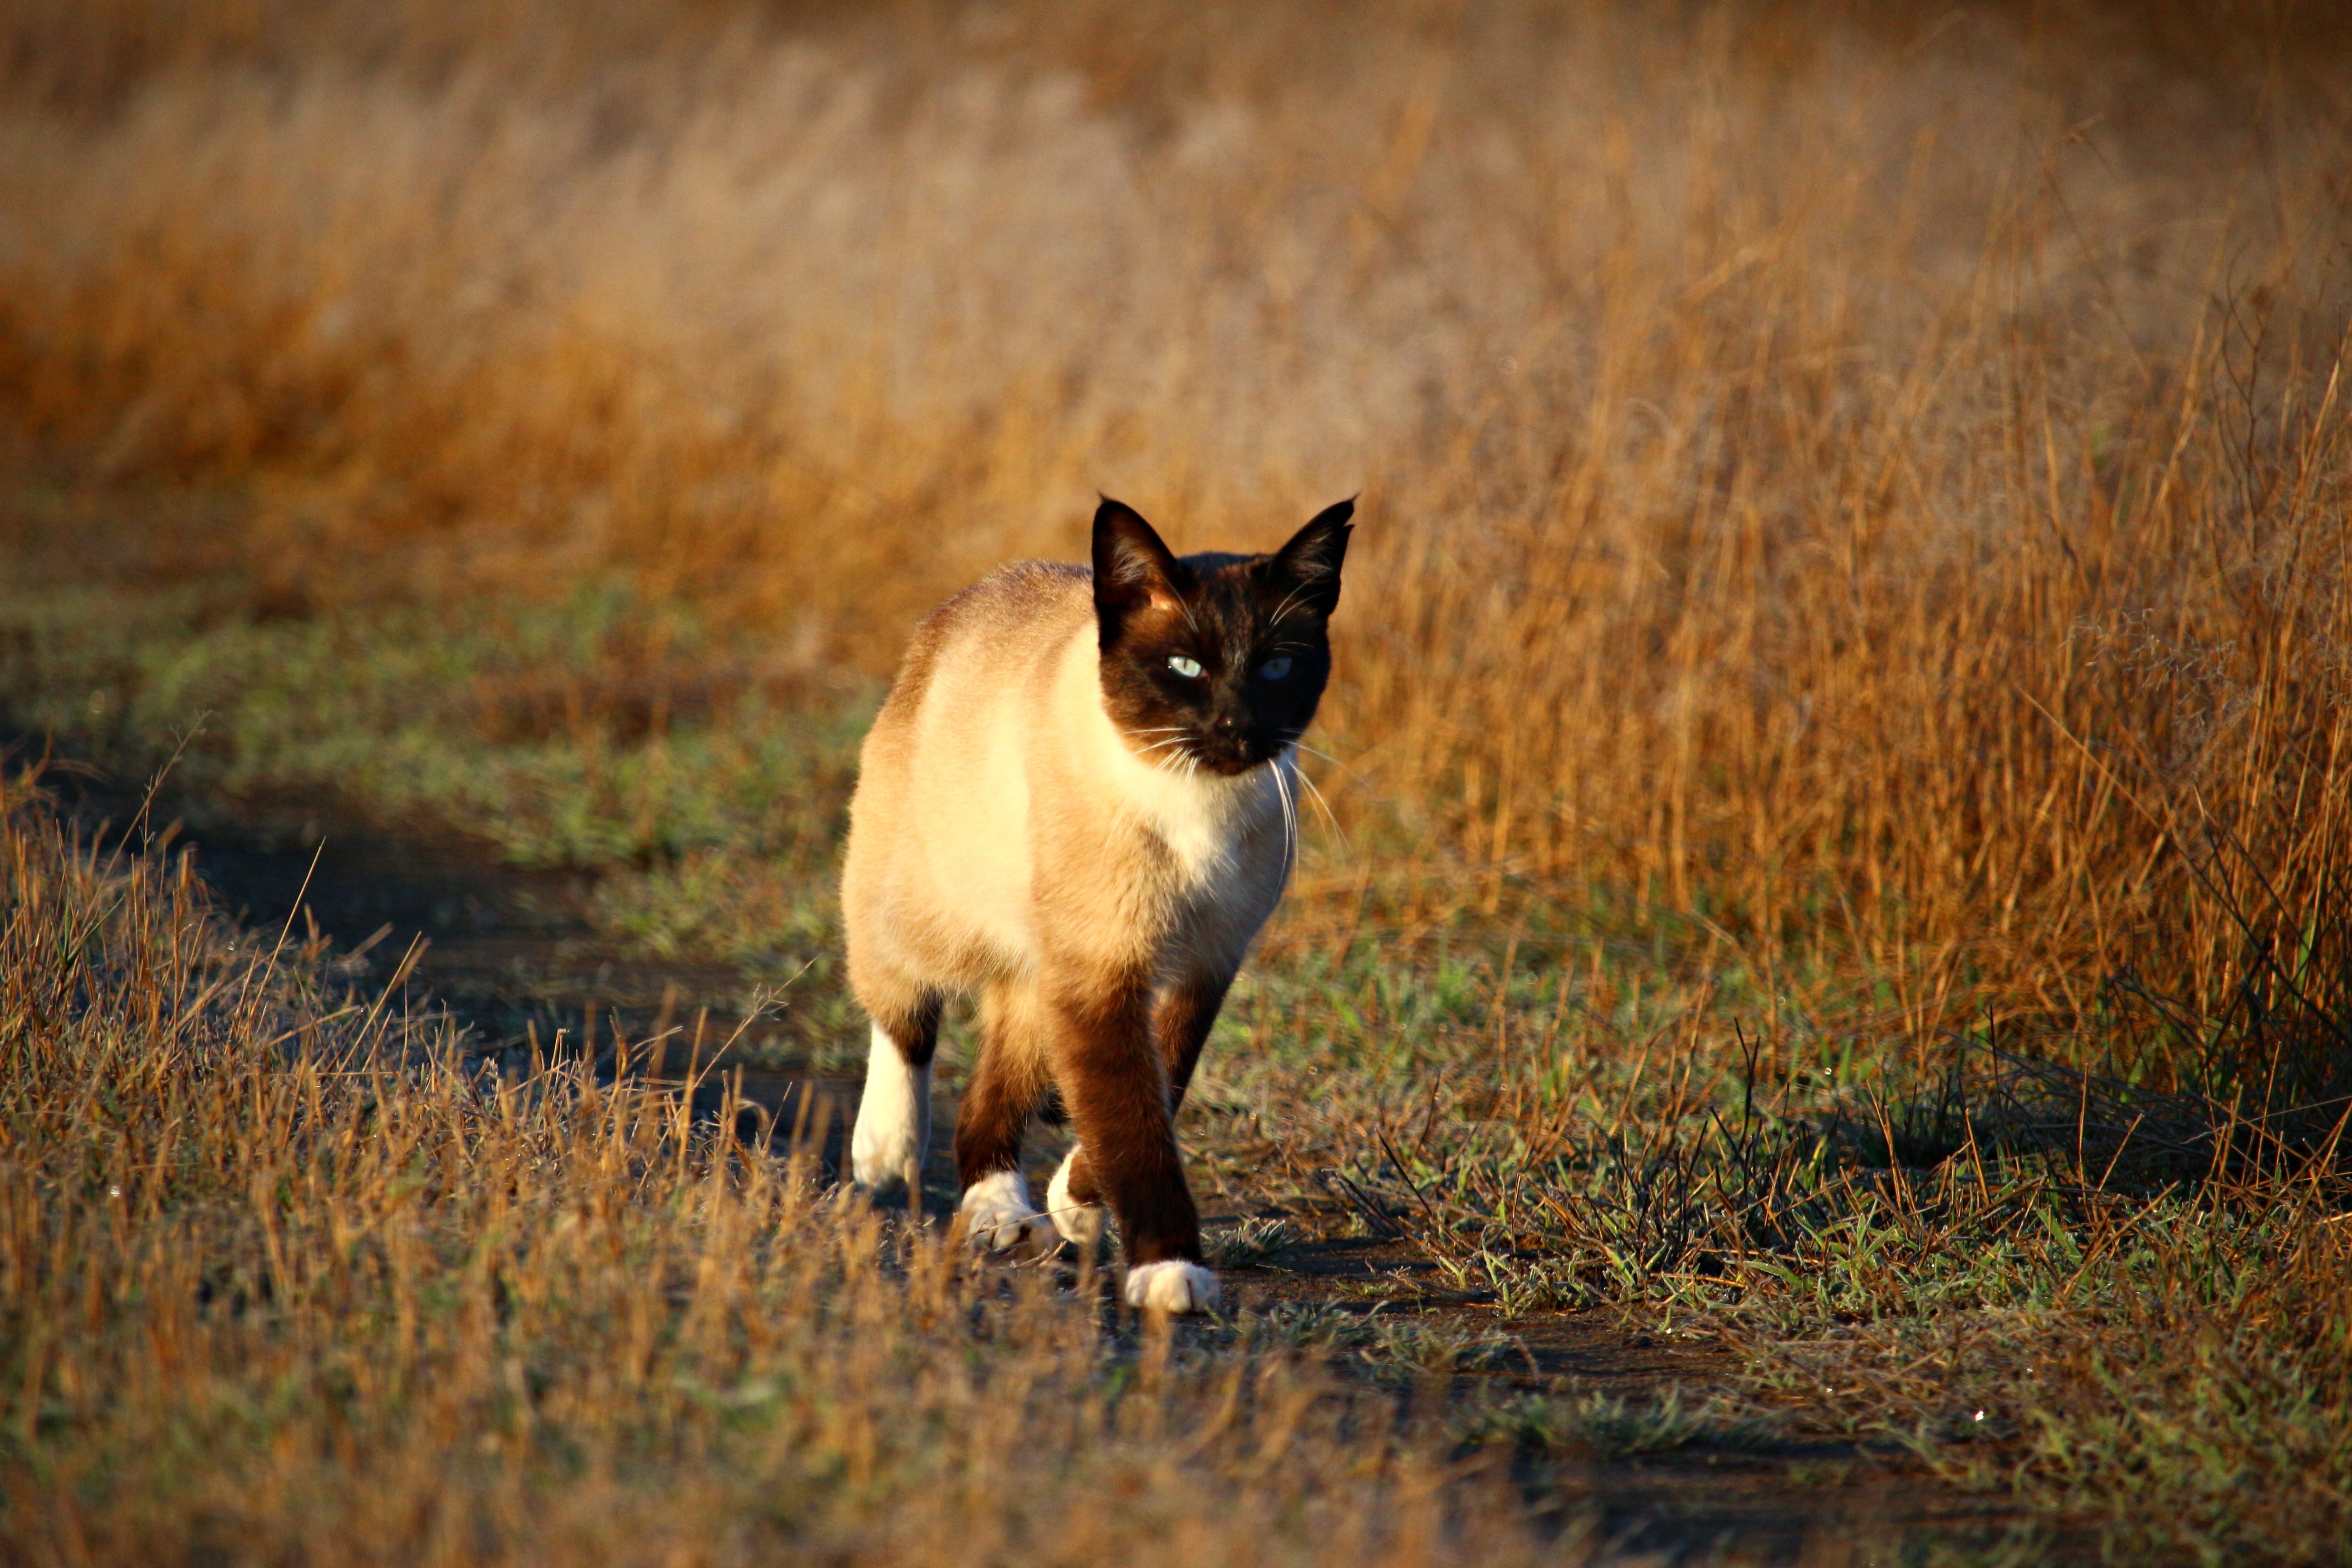
nature, grass, prairie, morning, wildlife, kitten, cat, autumn, mammal, fauna, siam, vertebrate, mieze, siamese, siamese cat, breed cat, grasses, small to medium sized cats